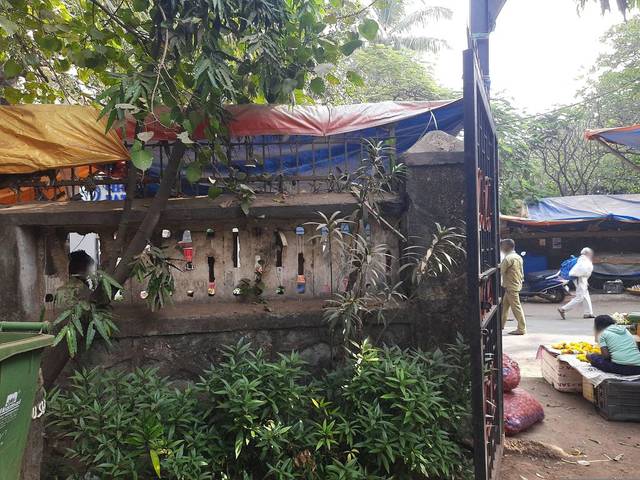
Region: India
Coordinates: 19.081, 72.85